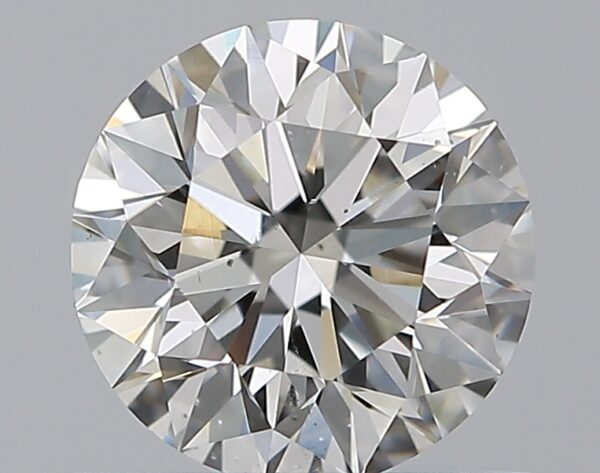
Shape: round
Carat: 0.75
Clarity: SI1
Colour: H
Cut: EX
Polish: EX
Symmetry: EX
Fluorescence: N
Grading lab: GIA
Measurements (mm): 5.76 x 5.79 x 3.65